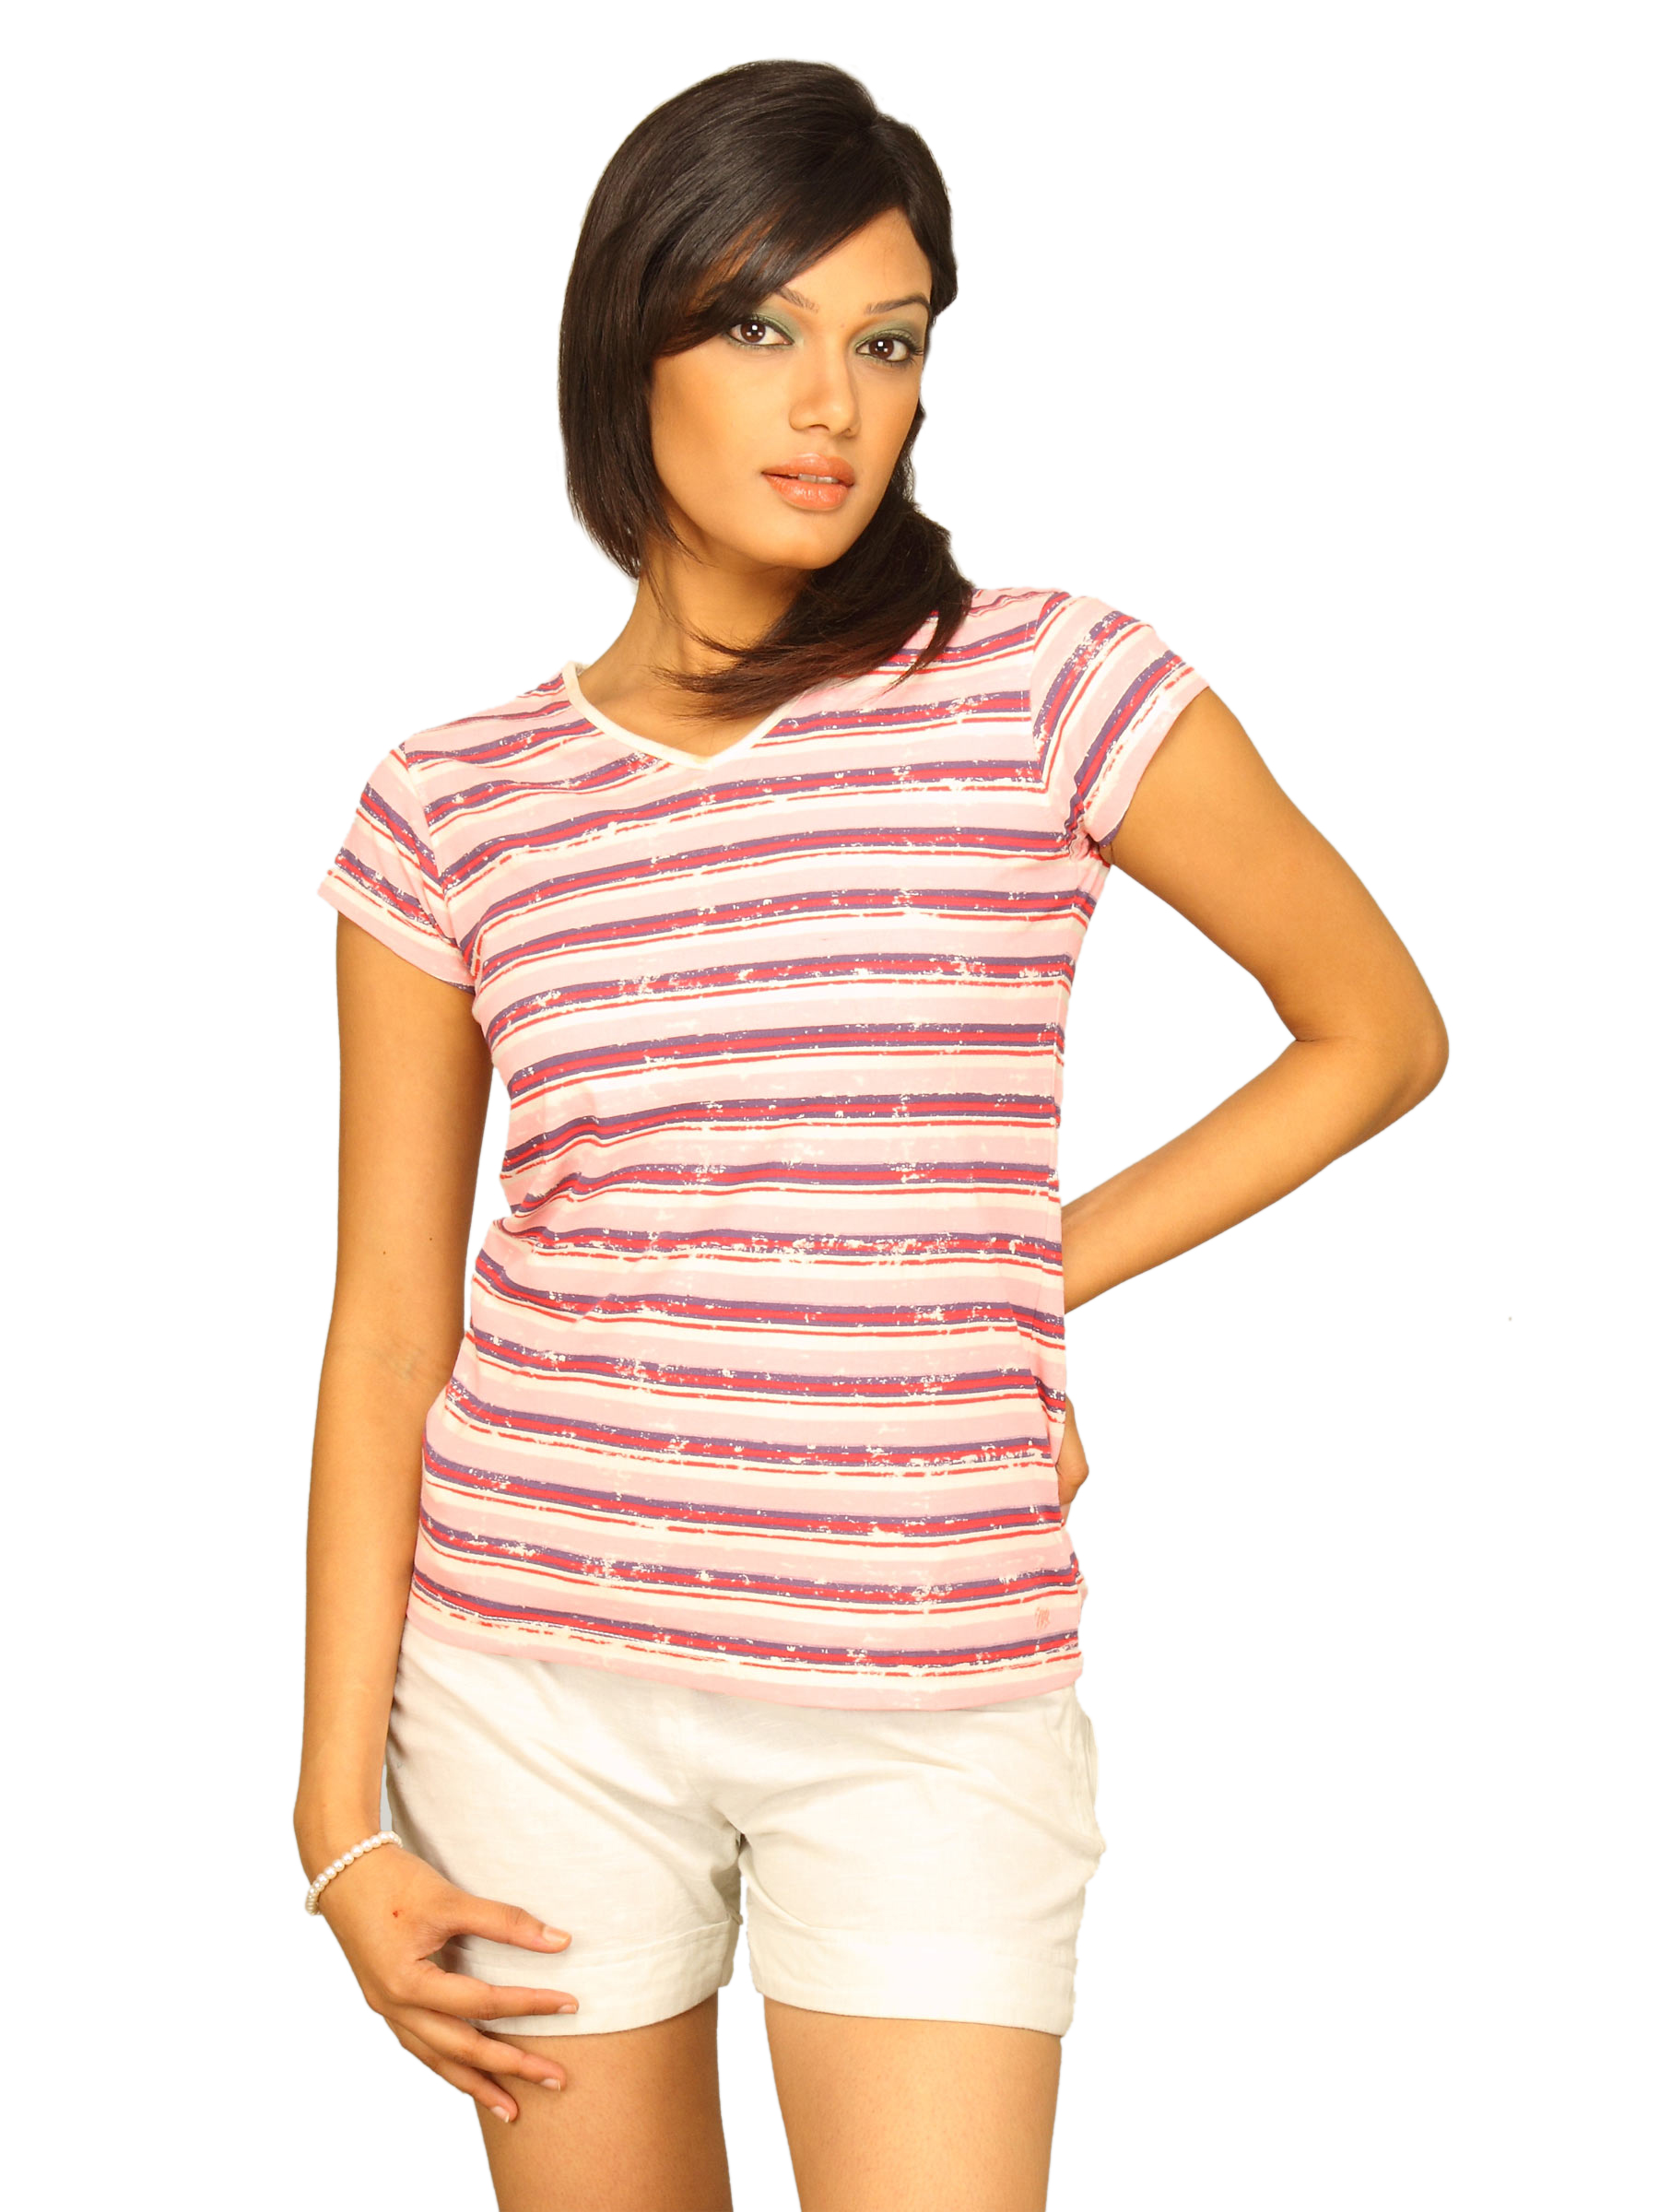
Wrangler Women's Striped Peach T-shirt
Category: Apparel / Topwear / Tshirts
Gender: Women
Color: Peach
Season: Summer 2011
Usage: Casual